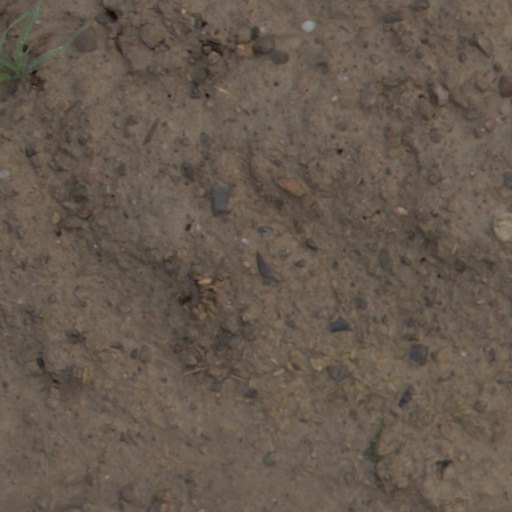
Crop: wheat